Tantalum diselenide

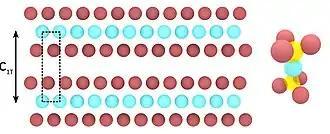
On the left, how tantalum and selenium atoms are stacked in the 1"T" phase. On the right, how selenium atoms are bounded to the central tantalum atom. Red is selenium while light blue is tantalum.

As other TMDs, TaSe is a layered compound, with a central tantalum hexagonal lattice sandwiched between two layers of selenium atoms, still with a hexagonal structure. Differently with respect to other 2D materials such as graphene, which is atomically thin, TMDs are composed by trilayers of atoms strongly bounded to each others, stacked above other trilayers and kept together through Van der Waals forces. TMDs can be easily exfoliated.